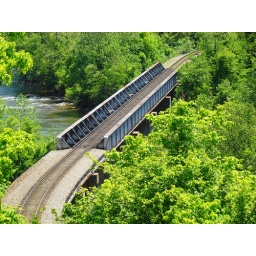
NS railroad bridge over French Broad River, Marshall, North Carolina, during May 2007